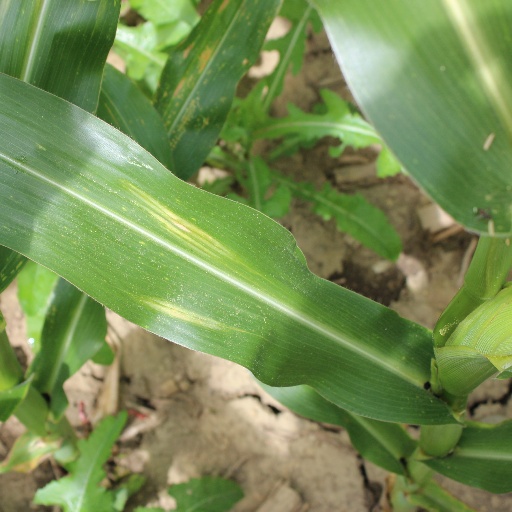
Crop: maize; corn